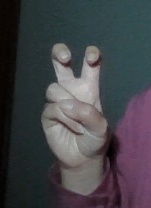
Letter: toot